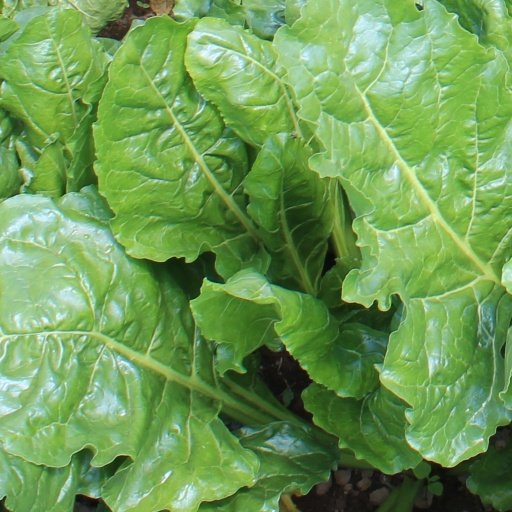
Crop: sugar beet